Nescopeck Mountain

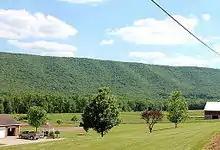
Nescopeck Mountain, a forested ridge

Nescopeck Mountain is mainly formed by hard, upturned conglomerates belonging to the Pocono Formation. There are a total of three rock formations on Nescopeck Mountain in the Berwick Quadrangle, which is in Columbia County and Luzerne County. From north to south, these rock formations are the Trimmers Rock Formation (from the Devonian Period), the Spechty Kopf Formation (from the Devonian Period and the Mississippian Period), and the Onondaga Formation (from the Devonian Period). All three of these formations occur in bands that are at an angle relative to the surface. The Spechty Kopf Formation occurs at the peak of the ridge and extends to a depth of approximately below sea level. The Onondaga Formation runs from near the ridge's peak to below sea level. The Trimmers Rock Formation runs from the middle elevations of the ridge to more than below sea level. Additionally, the Mauch Chunk Formation is found on the ridge. The summit of the ridge consists of hard Pocono Formation rock. A plain of the Catskill Formation occurs to the north of the ridge.